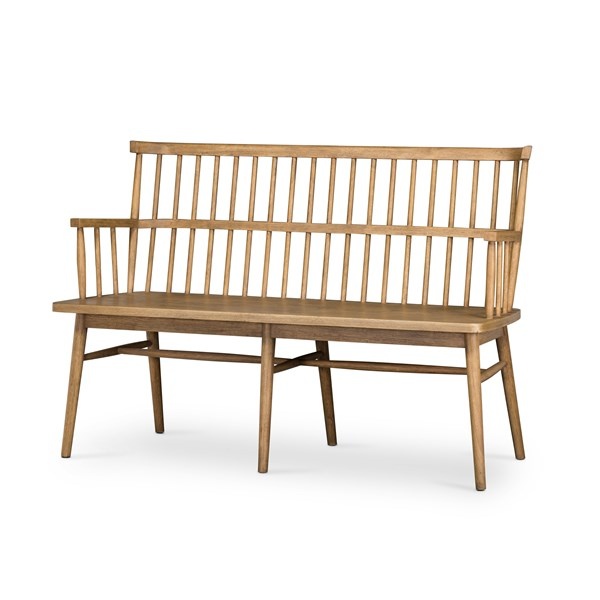
Aspen Bench
This fresh take on Windsor-style seating has a sculptural silhouette and sandy finish, highlighting oak's natural luster. Overall Dimensions: 53.25"w x 21.25"d x 35.75"h Colours: Sandy Oak Materials: Solid Oak, Oak Veneer Weight: 45.19 lb Volume: 18.01 cu ft
Brand: Four Hands
Category: Furniture > Benches > Kitchen & Dining Benches > Backed Benches